Frankie Avalon

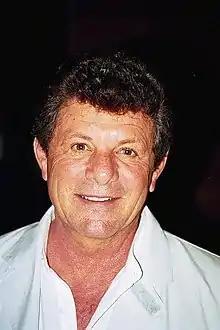
Avalon in 2018

Avalon has starred in stage productions of "Grease" in the role of Teen Angel and in "Tony n' Tina's Wedding" as a caricature of himself. In 2001, he appeared as himself in the "Sabrina the Teenage Witch" episode 'Beach Blanket Bizarro.'